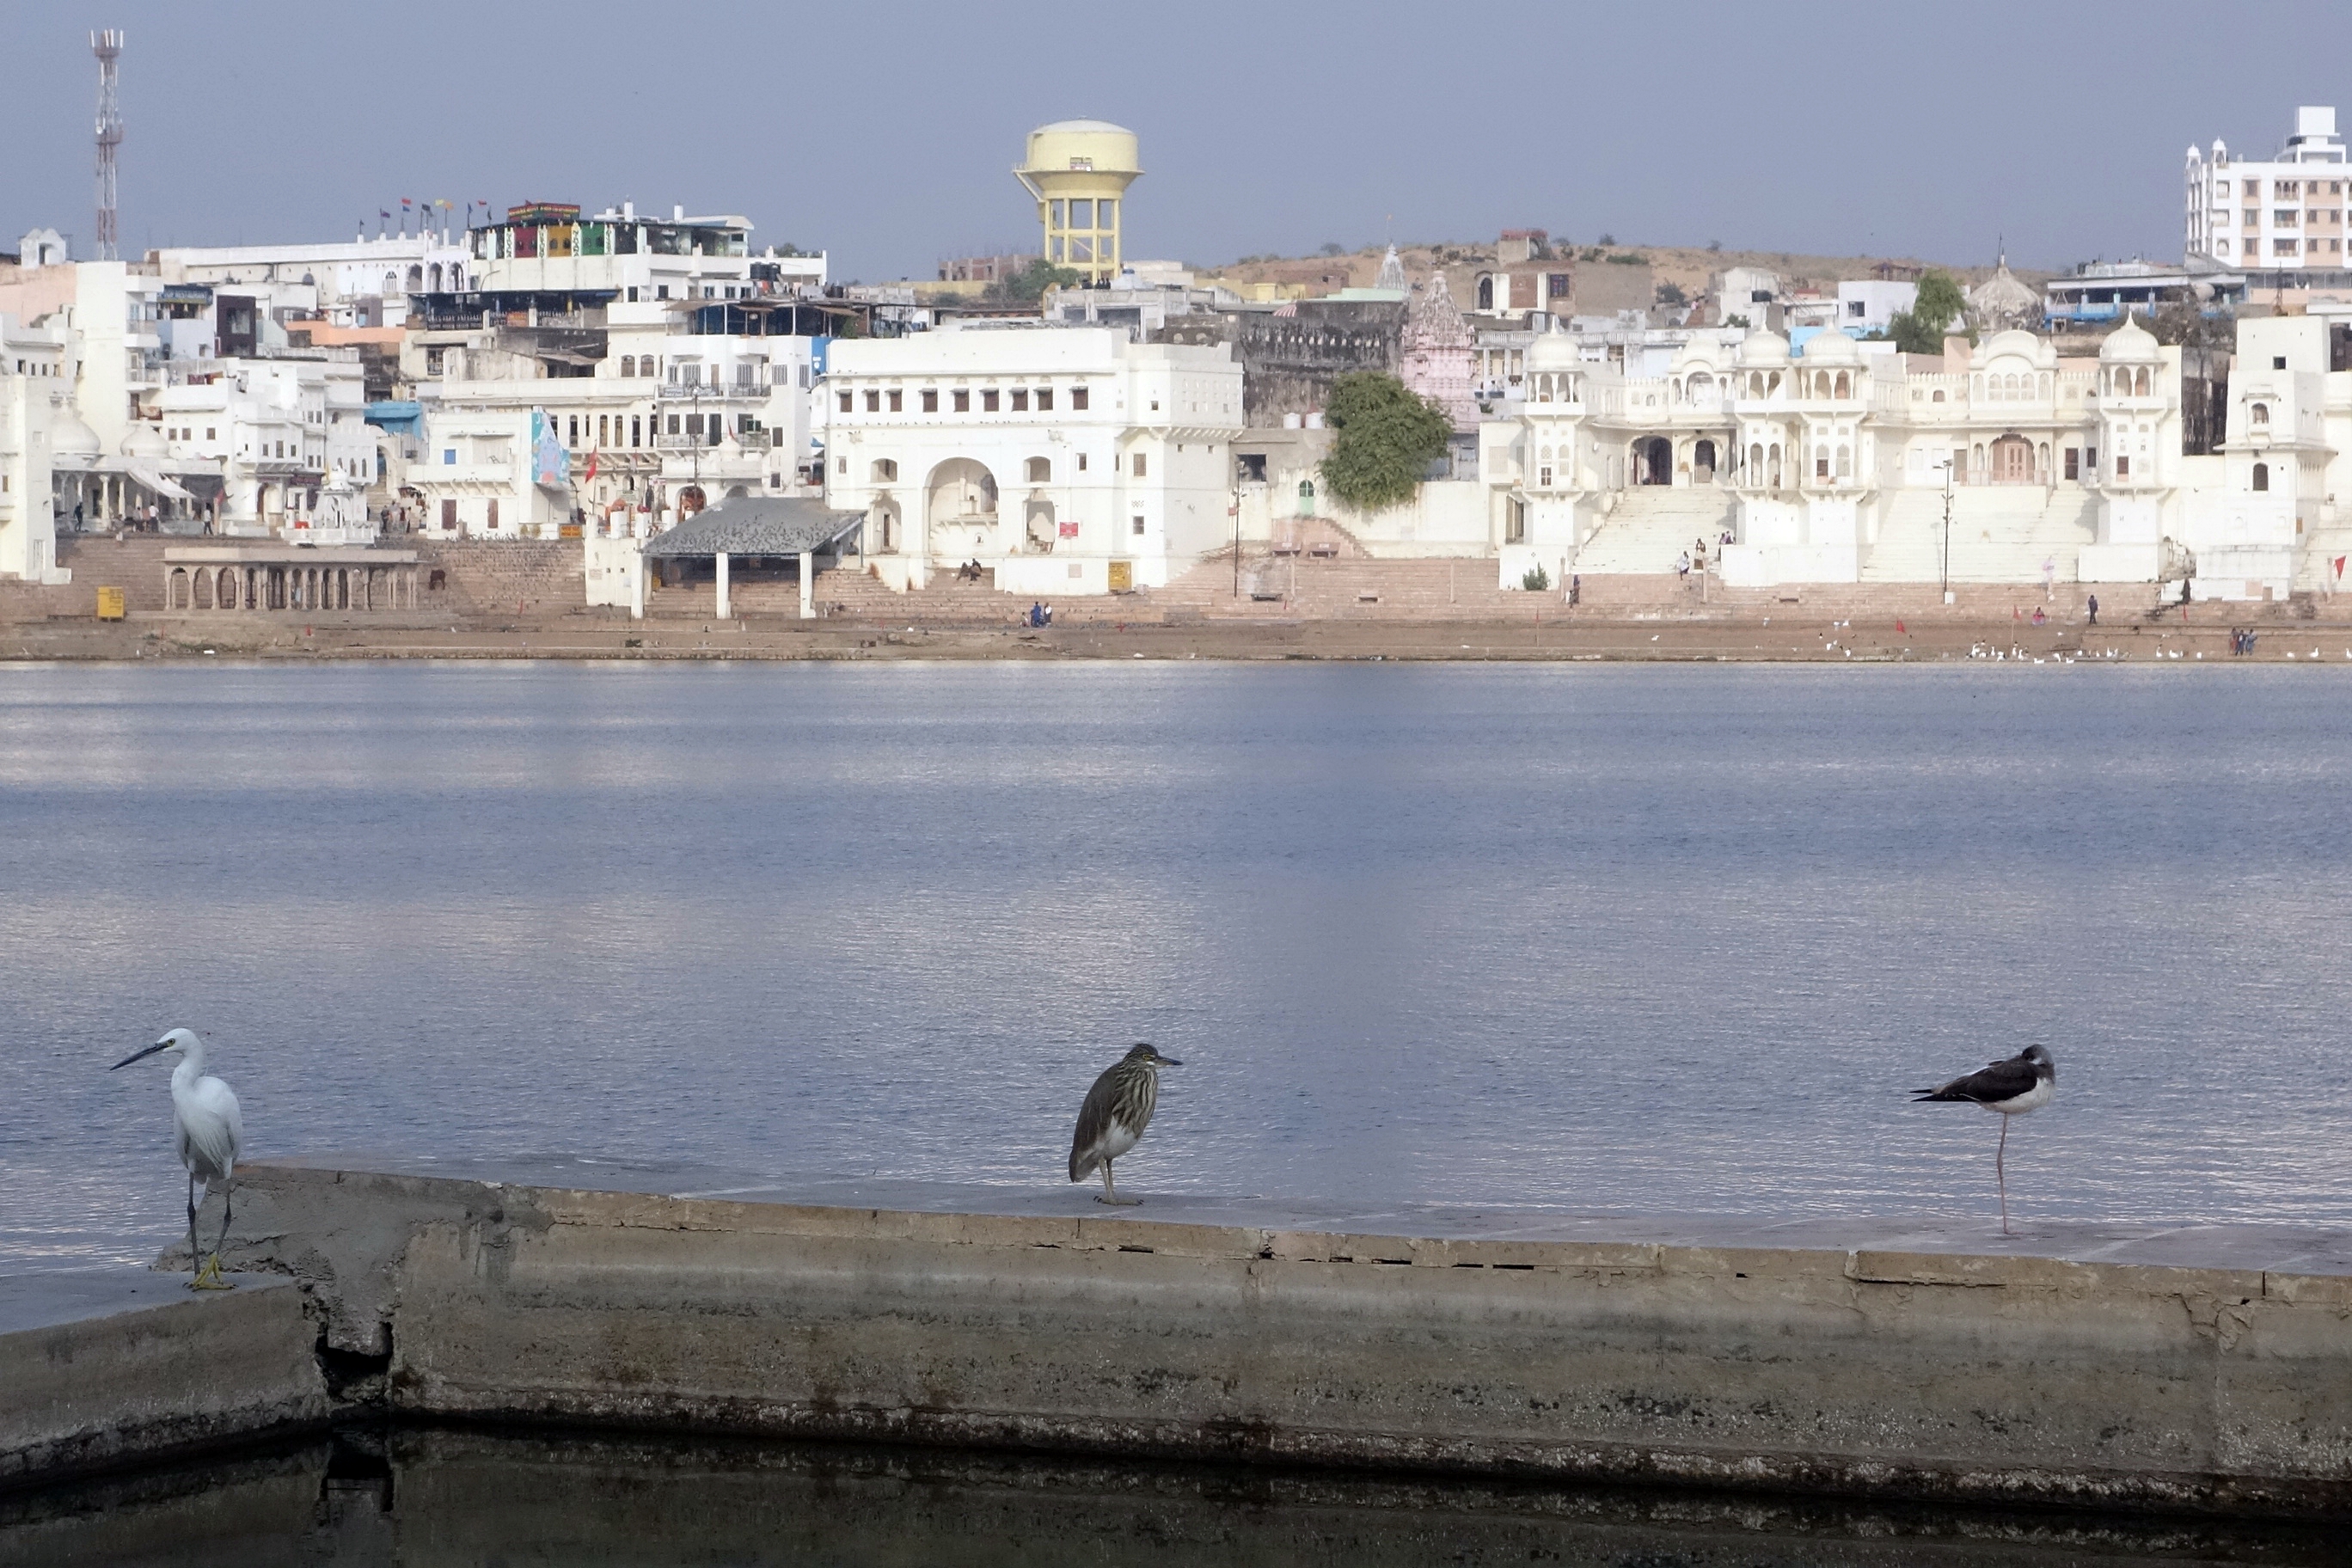
india, pushkar, lake, water, bird, sky, building, body of water, beak, plant, tree, bank, waterway, city, seabird, shore, calm, beach, gull, coast, reservoir, ocean, channel, horizon, facade, reflection, wind wave, tourism, house, town, lari, charadriiformes, wildlife, cityscape, vacation, ciconiiformes, wing, pier, sea, bay, historic site, water bird, wave, waterfowl, evening, castle, loch, skyline, sand, inlet, river